Robert Andrews Millikan

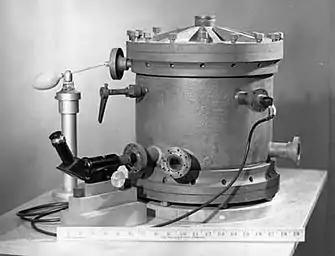
Millikan's original oil-drop apparatus, circa 1909–1910

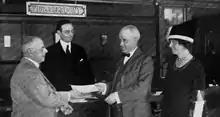
Millikan receives a check for over $40,000 for winning the Nobel Prize

Starting in 1908, while a professor at the University of Chicago, Millikan worked on an oil-drop experiment in which he measured the charge on a single electron. J. J. Thomson had already discovered the charge-to-mass ratio of the electron. However, the actual charge and mass values were unknown. Therefore, if one of these two values were to be discovered, the other could easily be calculated. Millikan and his then graduate student Harvey Fletcher used the oil-drop experiment to measure the charge of the electron (as well as the electron mass, and Avogadro constant, since their relation to the electron charge was known).